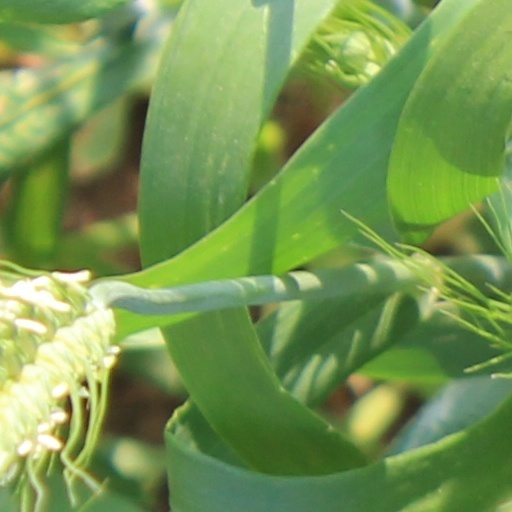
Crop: wheat